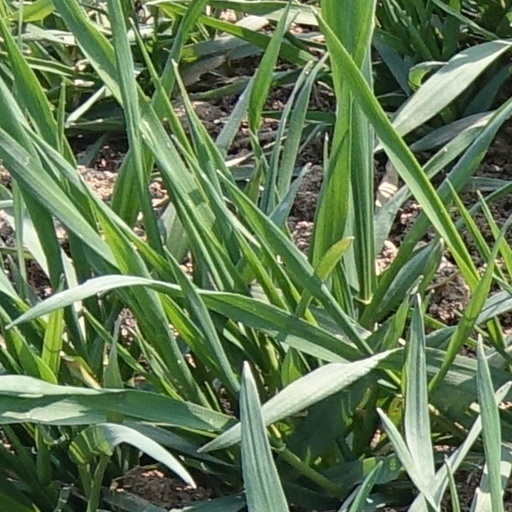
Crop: wheat